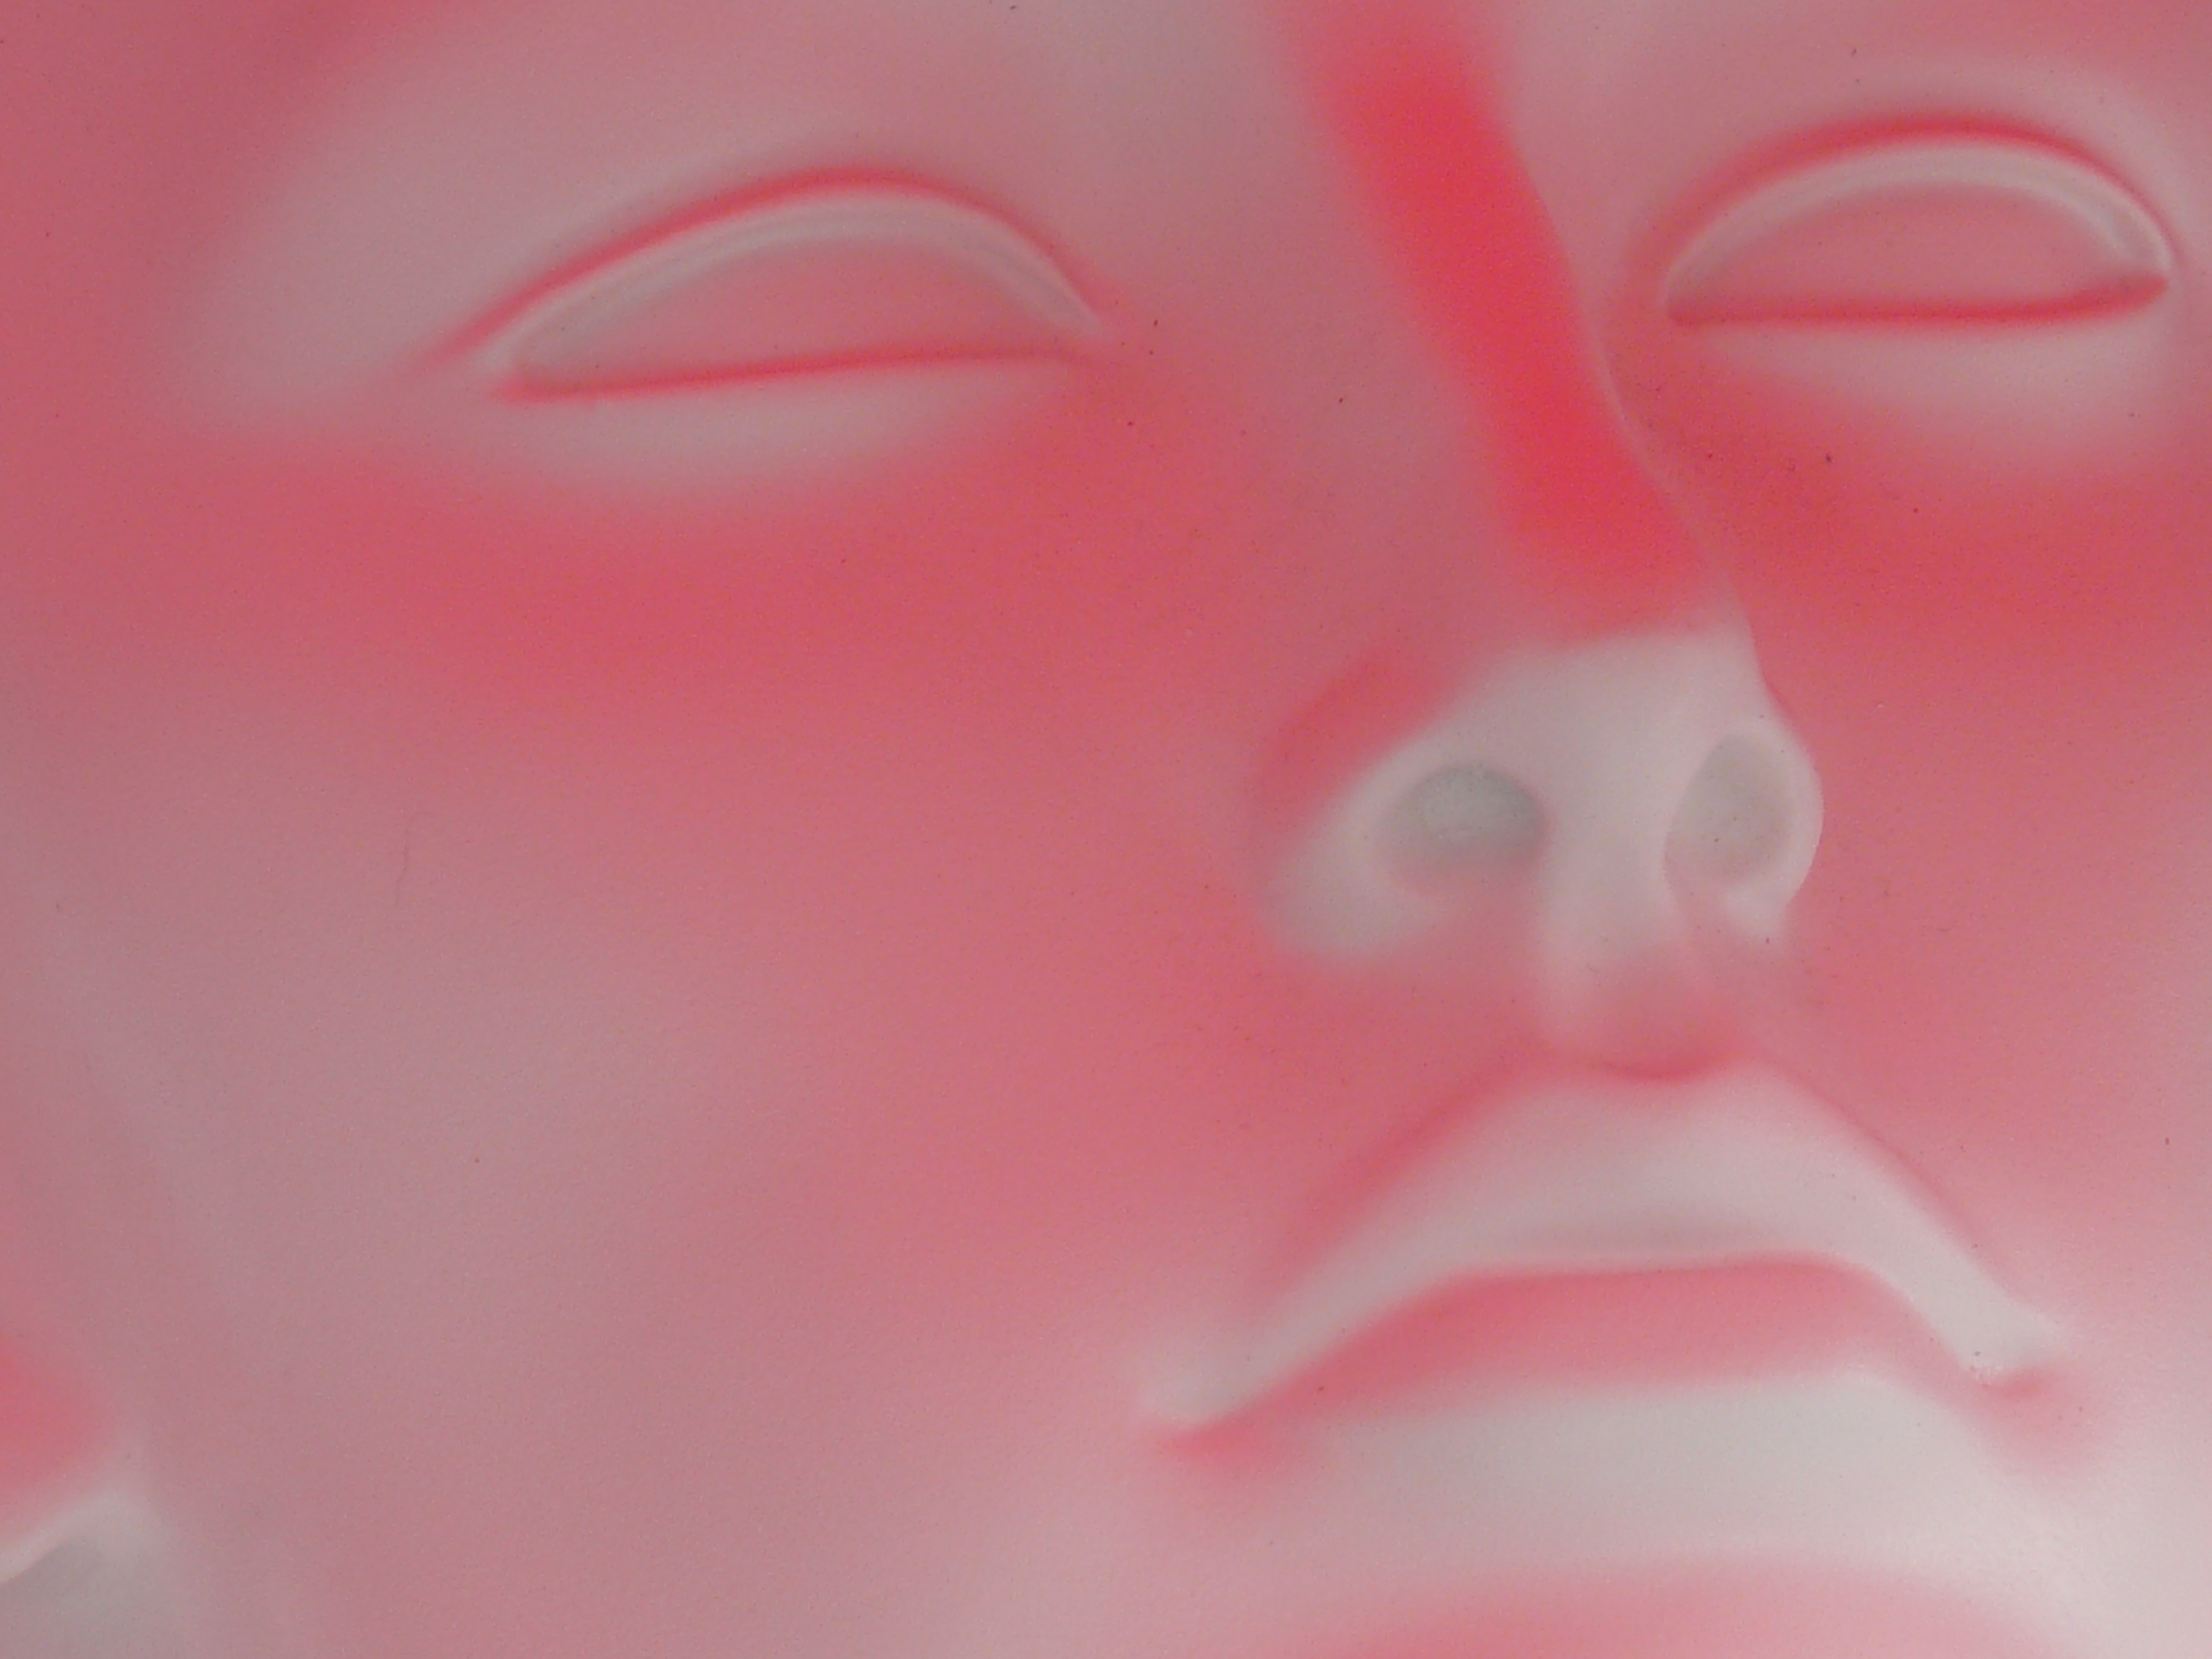
hand, man, flower, petal, red, color, human, ear, pink, lip, mouth, close up, human body, face, doll, nose, eye, head, skin, robot, surreal, artificial, organ, display dummy, emotion, macro photography, science fiction, computer wallpaper, androgynous